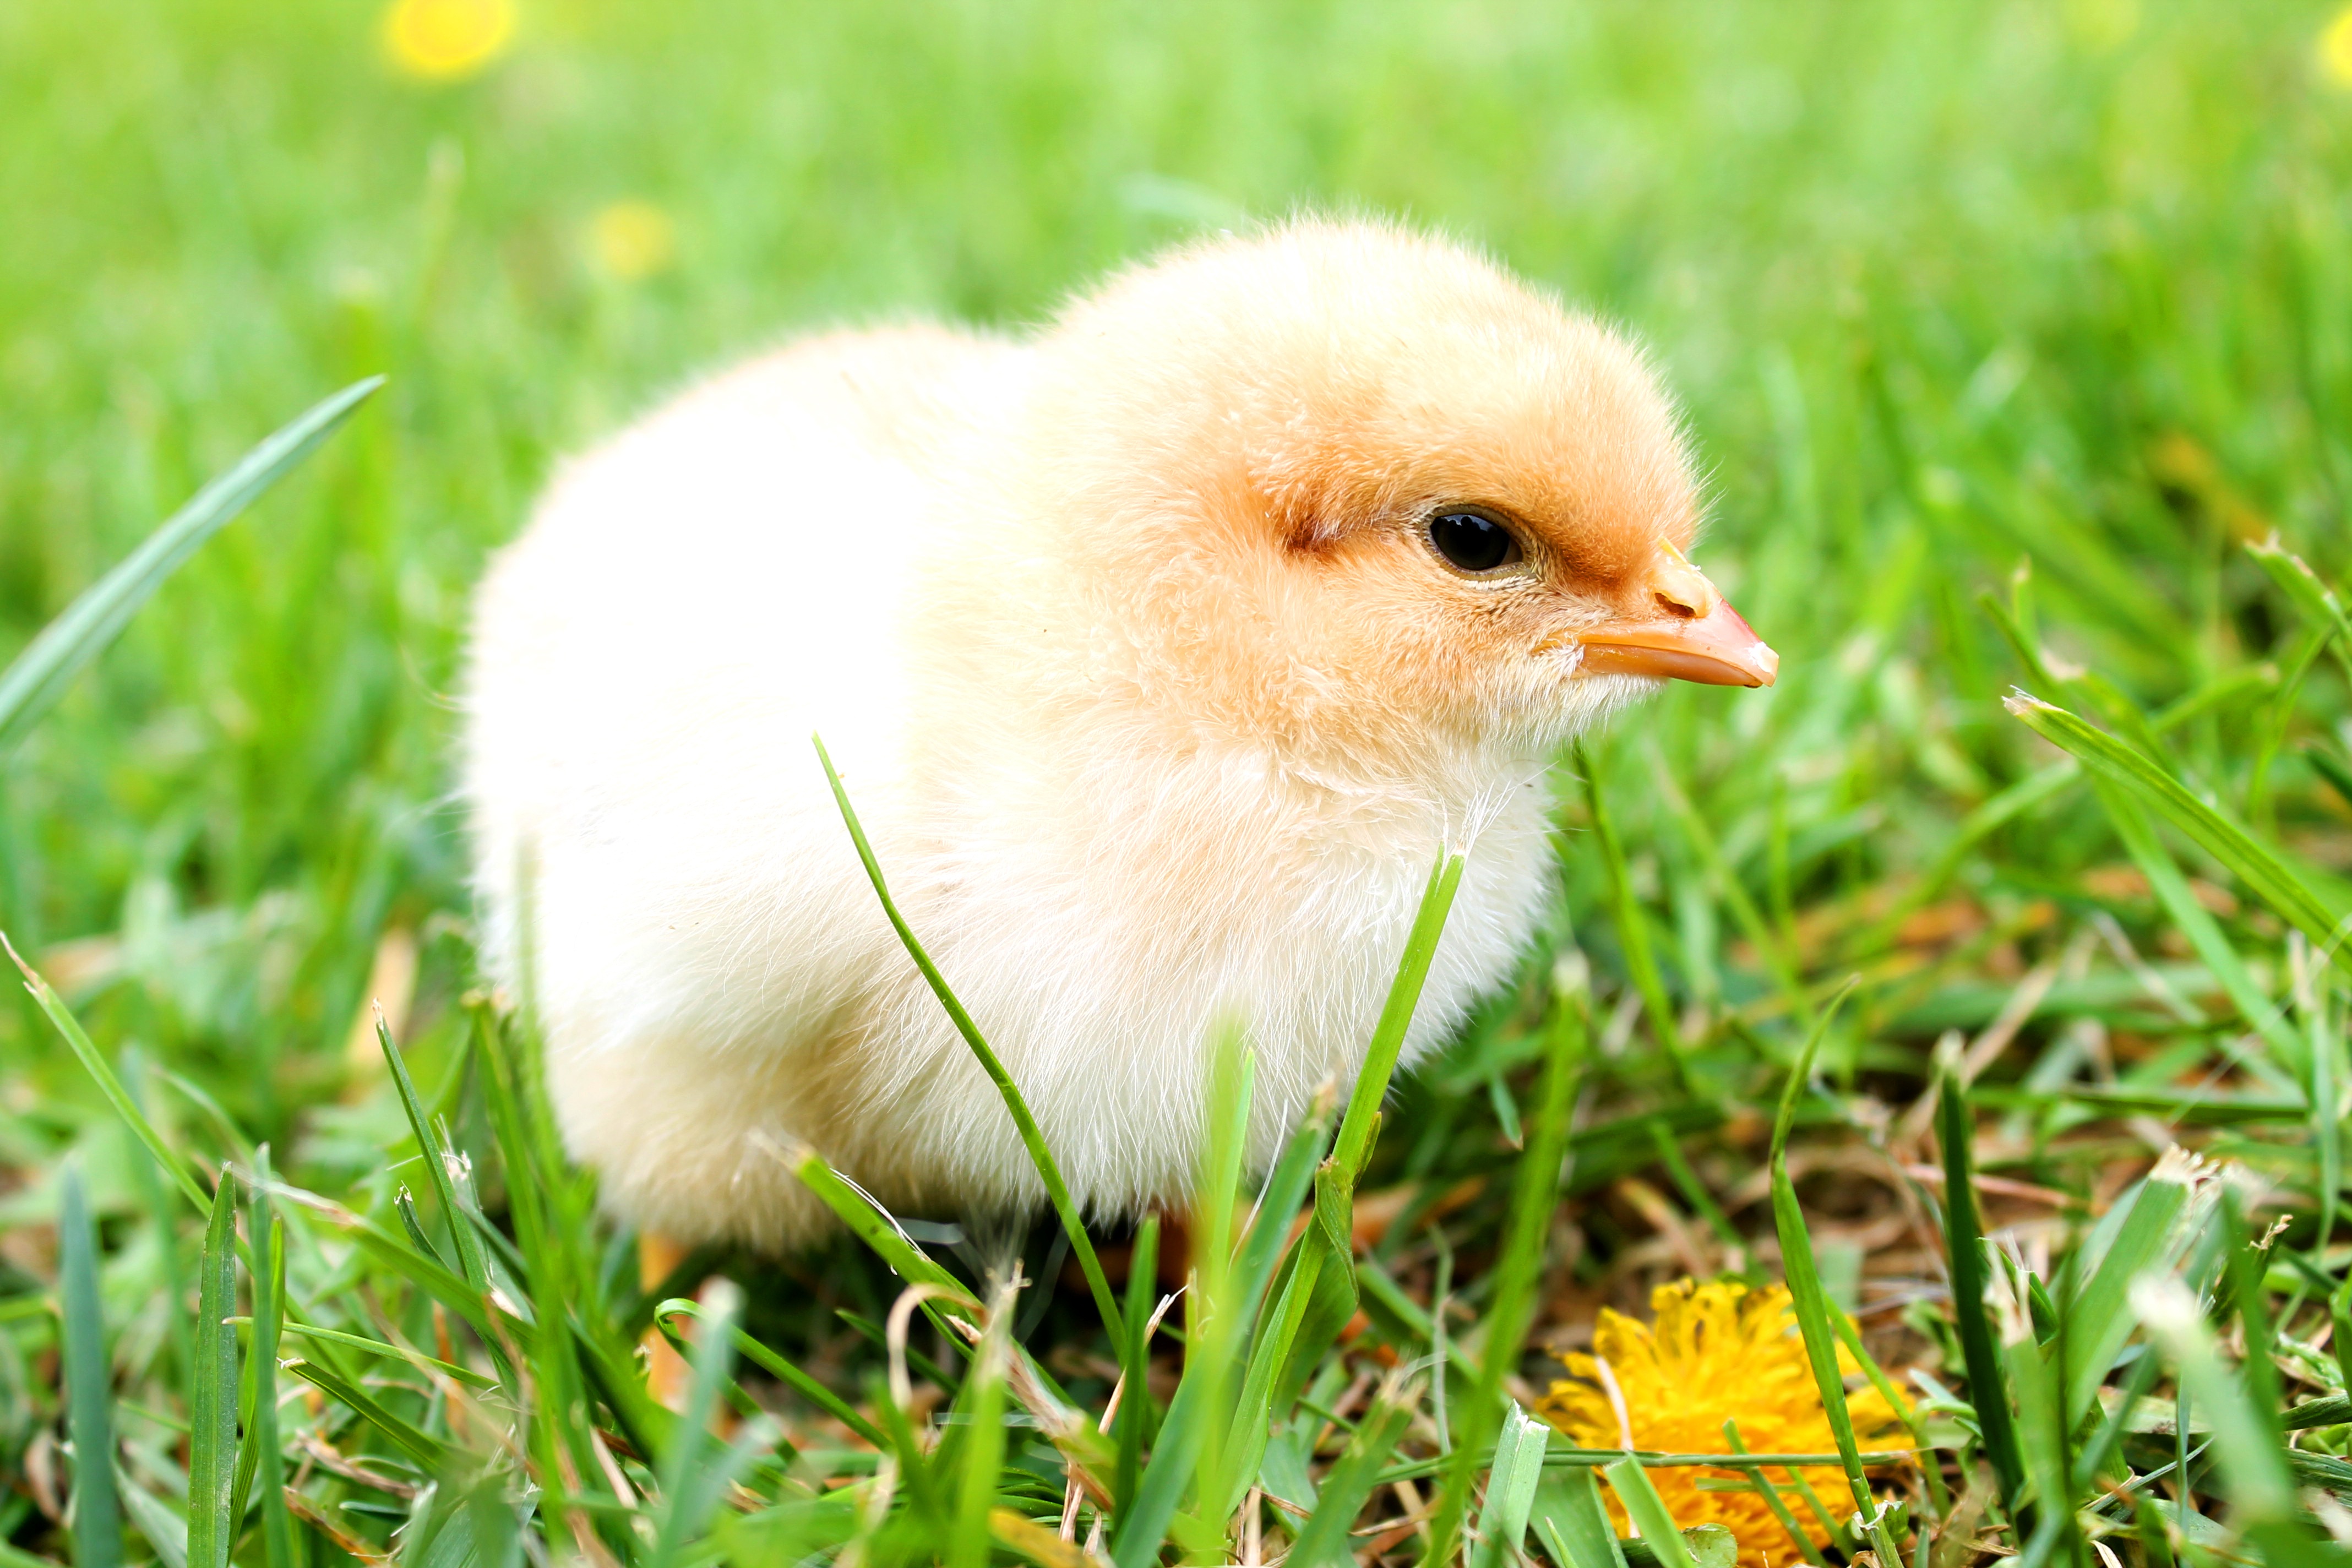
nature, grass, bird, farm, meadow, prairie, sweet, flower, animal, cute, wildlife, spring, fluffy, beak, yellow, feather, chicken, fauna, plumage, poultry, vertebrate, creature, easter, bill, wildlife photography, young bird, hatched, perching bird